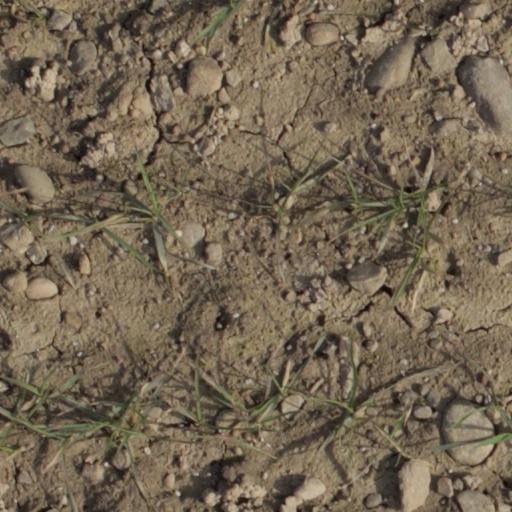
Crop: wheat